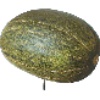
Label: melon_piel_de_sapo